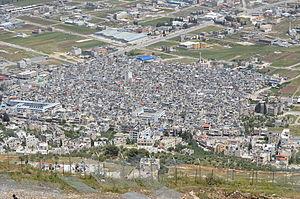
L’exode palestinien de 1948 fait référence à l'exode de la population arabe palestinienne qui se produisit pendant la guerre israélo-arabe de 1948. L'événement reste présent dans la mémoire collective palestinienne en tant que Nakba. Durant cette guerre, entre 700 000 et 750 000 Arabes palestiniens sur les 900 000 qui vivaient dans les territoires qui seront sous contrôle israélien à l'issue de la guerre fuirent ou furent chassés de leurs terres.